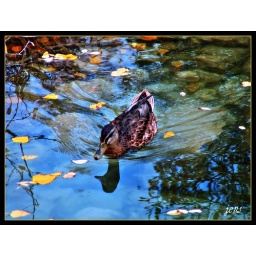
duck in water